Schloss Britz

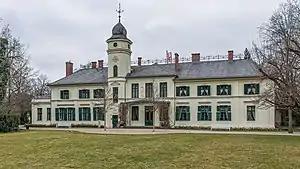
Schloss Britz

The Schloss Britz (Britz castle) is the former manor-house of the historical "Rittergut" (country estate) and village Britz, now a district of Berlin-Neukölln. Today it is the headquarters of the cultural organization "Kulturstiftung Schloss Britz" and includes authentic reconstructed rooms from around 1880. The house is a museum demonstrating interiors of the Gründerzeit era. The manorial park is also well preserved with its mature trees and its 1890s system of trails. In 1997 the park was honored with the German Gustav Meyer Prize for the accuracy and historic authenticity of the reconstruction.